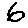
Label: 6